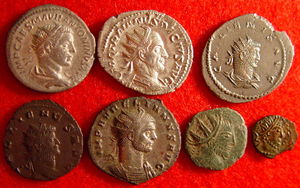
Beau Street-skatten
Romerske Antoninianii fra 200-tallet af typen som blev fundet i Beau Street-skatten.
Beau Street-skatten er et depotfund fra Bath i Somerset. Det er det femtestørste depotfund der nogensinde er gjort i Storbritannien, og det er det største der er fundet i en britisk romersk by. Den består af omkring 17.500 romerske sølvmønter, der er dateret til mellem 32. f.v.t. til år 274.